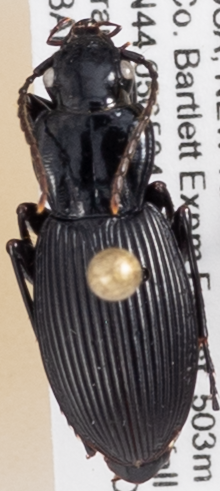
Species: Pterostichus lachrymosus
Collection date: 2022-07-20
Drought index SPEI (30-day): -0.988
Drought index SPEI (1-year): -0.8
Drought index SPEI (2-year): -1.314